Woosung railway

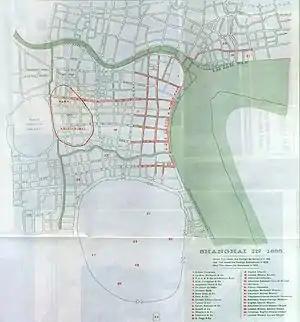
Shanghai, 1855

Following the success of the first British railroads and the concessions to foreign traders following the 1842 Treaty of Nanking ending the First Opium War, European and American diplomats and merchants began to advocate for the development of railroads within China. The British firm Jardine, Matheson, & Company in particular started to champion rail connections from the interior to Canton, Shanghai, and Tianjin as early as 1845. MacDonald Stephenson, the engineer responsible for the East Indian Railway, attempted to interest the imperial government in rail links from Hong Kong and Shanghai to Calcutta through Hankou and Kunming in 1859 and again in 1864. These proposals were rejected even by the foreign-led Hong Kong Chamber of Commerce, which thought it might impact established shipping. A request of 20 July 1863 by 27 firms for a Shanghai-to-Suzhou line was similarly rejected by the governor of Jiangsu Li Hongzhang and in 1865 by the circuit intendant of Shanghai Ying Baoshi, who composed an influential treatise, "The 7 No's", on the occasion.